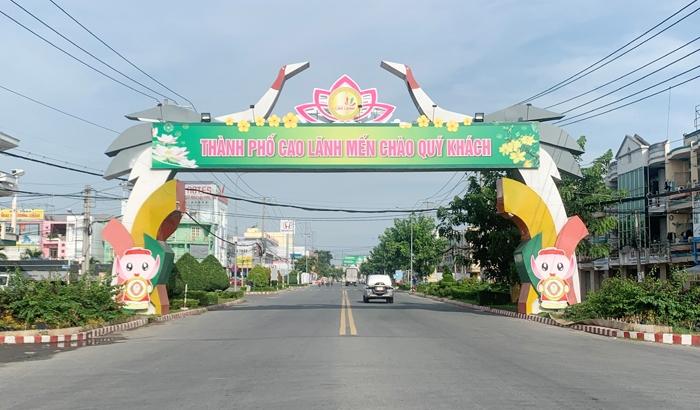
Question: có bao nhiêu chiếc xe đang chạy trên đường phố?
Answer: hai chiếc